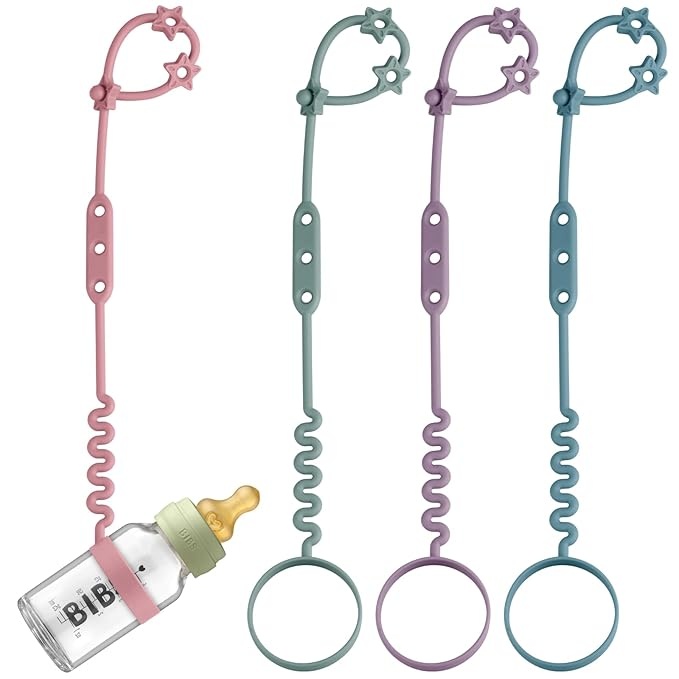
Toy Safety Straps, 3 Pack Silicone Sippy Cup Straps, Sippy Cup Leash for Baby, Keep Bottles and Sippy Cups Close at Hand and Off The Ground or Floor (4PACK, Midnight Blue/Ether/Mauve/Deep Lilac)
Brand: Nearbyme
About This Food grade toy straps: Our toy safety straps made of 100% Non-toxic, lead free, phthalate free materials.The straps are perfectly suitable for home, household, outdoor, pushchair, etc. Multifunctional Usage: Owing to its adjustable push button buckle design so that you can adjust the sizes of this stroller pacifier leash easily for holding toys, rattles, snack, straw cups, pacifier or different kinds of baby supplies. Safety Design: Designed with adjustable push button buckle, this stroller pacifier leash not only used to store pacifier but also can be used for holding toys, rattles, snack, straw cups and various kinds of baby supplies firmly. Practical Design:The size of this stroller pacifier leash can be adjusted freely and easily by using its included adjustable push button buckle to keep various kinds of baby supplies in place without falling off easily. Baby Shower Gift:Either store pacifier or toys, rattles, snacks, straw cups and various kinds of baby supplies, this stroller pacifier leash that adopts adjustable push button buckle design deserve your first consideration.
Category: Baby & Toddler > Baby Transport Accessories > Baby Stroller Accessories